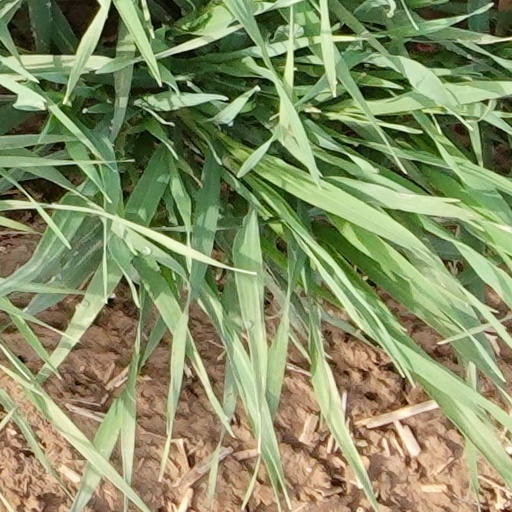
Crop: wheat